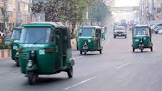
Vehicle type: Auto Rickshaws